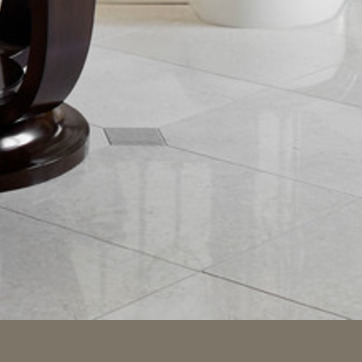
Material: tile